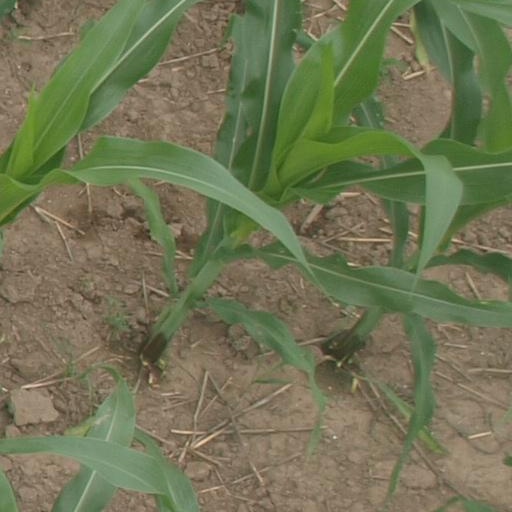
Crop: maize; corn